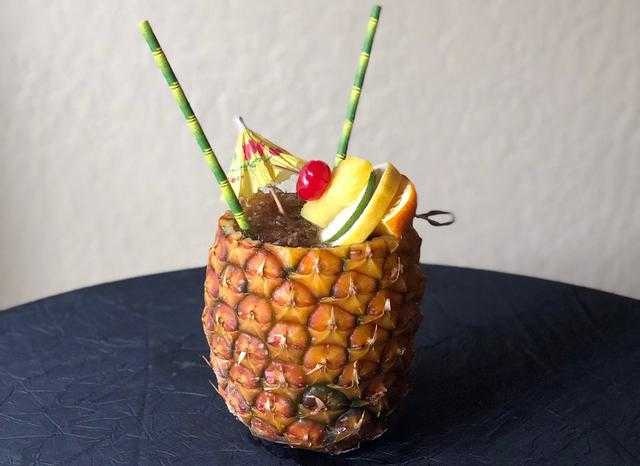
Label: Pineapple